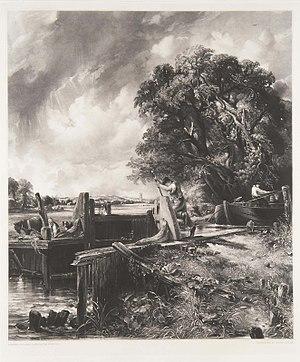
David Lucas est un graveur anglais en manière noire, connu pour son association avec John Constable.